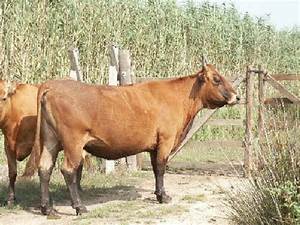
Label: cow